Yanagawa, Fukuoka

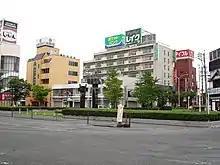
A view of Yanagawa city

Yanagawa is located in the southwestern part of the Chikugo region in the southern part of Fukuoka Prefecture, approximately 100 kilometers south-southwest of Kitakyushu City, approximately 50 kilometers south of Fukuoka City, approximately 20 kilometers southwest of Kurume City. The city is in the shape of a rhombus or diamond, measuring 12 kilometers from north-to-south and 11 kilometers from east-to-west, Almost all of the city is in the flatlands of the Chikushi Plain, with the northeastern two-thirds of the city consisting of alluvial plains and the southwest one-third consisting of reclaimed land. The reclaimed land was gradually developed from the Edo period into the modern era, so the reclamation embankments and villages along the embankments from each era are lined up parallel to the coastline of the Ariake Sea.